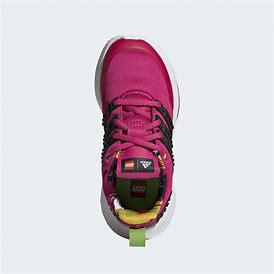
Brand: Adidas
Model: Racer Tr X Lego